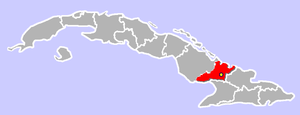
Victoria de Las Tunas
Victoria de Las Tunas beliggenhed i Cuba
Santiago de Las Tunas er en by i det østlige Cuba, med et indbyggertal på cirka 187.000. Byen er hovedstad i en provins af samme navn og blev grundlagt i 1759.